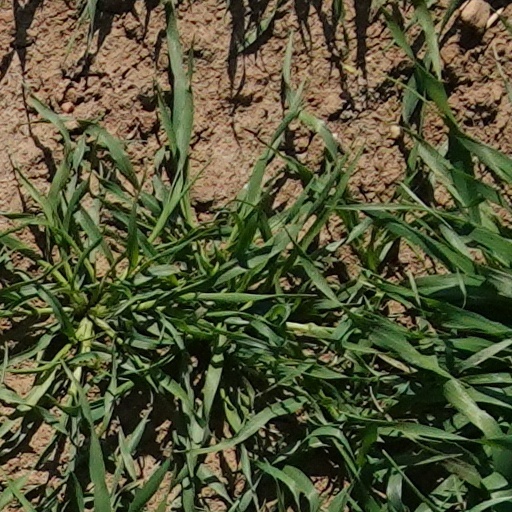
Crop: wheat